Ilkley Golf Club

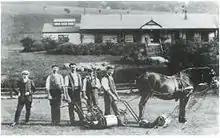
Greenstaff and their equipment. Tom Vardon at left,

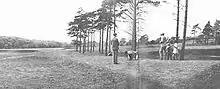
7th hole,

Ilkley is the oldest club in the West Riding and the third oldest in Yorkshire (Beverly and East Riding Golf Club 1889); a 9-hole course was established on Rombald's Moor at the behest of Ben Hirst and Alfred Potter in June 1890. The location for the original 9-hole course was planned with assistance from George Strath, the club professional at Southport and George Kay, the club professional at Redcar was employed at £1 per week to lay out the course.